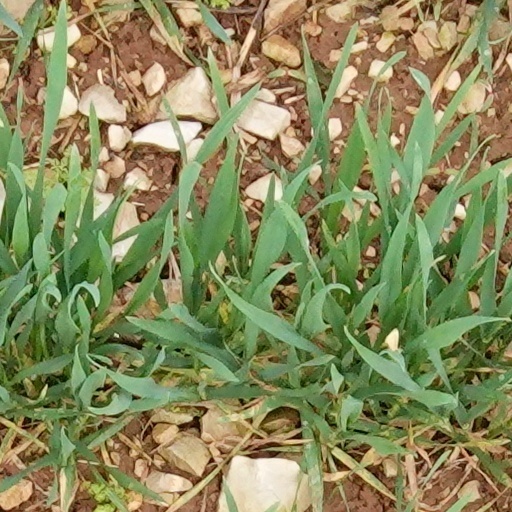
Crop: wheat